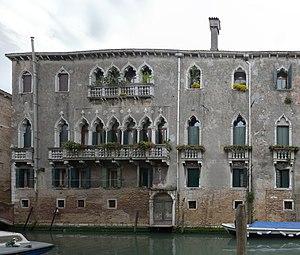
Palazzo Loredan Gheltoff sur le canal Rio de San Gerolamo à Venise.